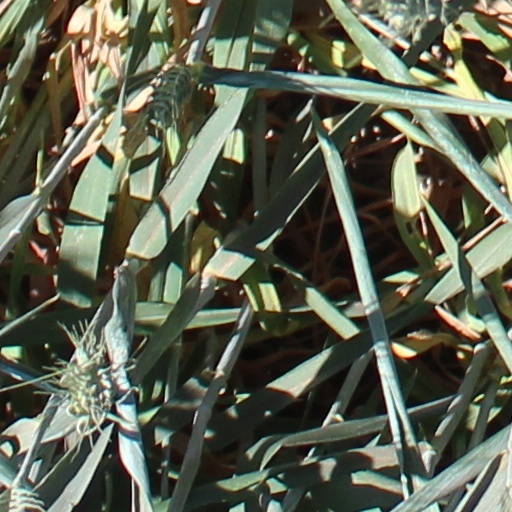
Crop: wheat